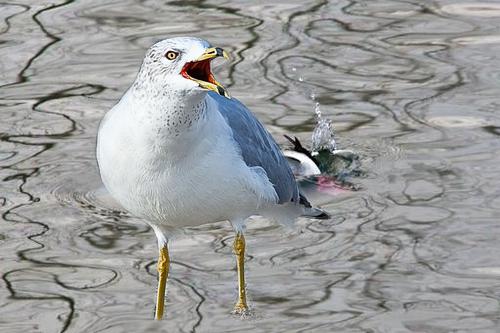
Bird species: Ring_billed_Gull
Bird type: waterbird
Background: water